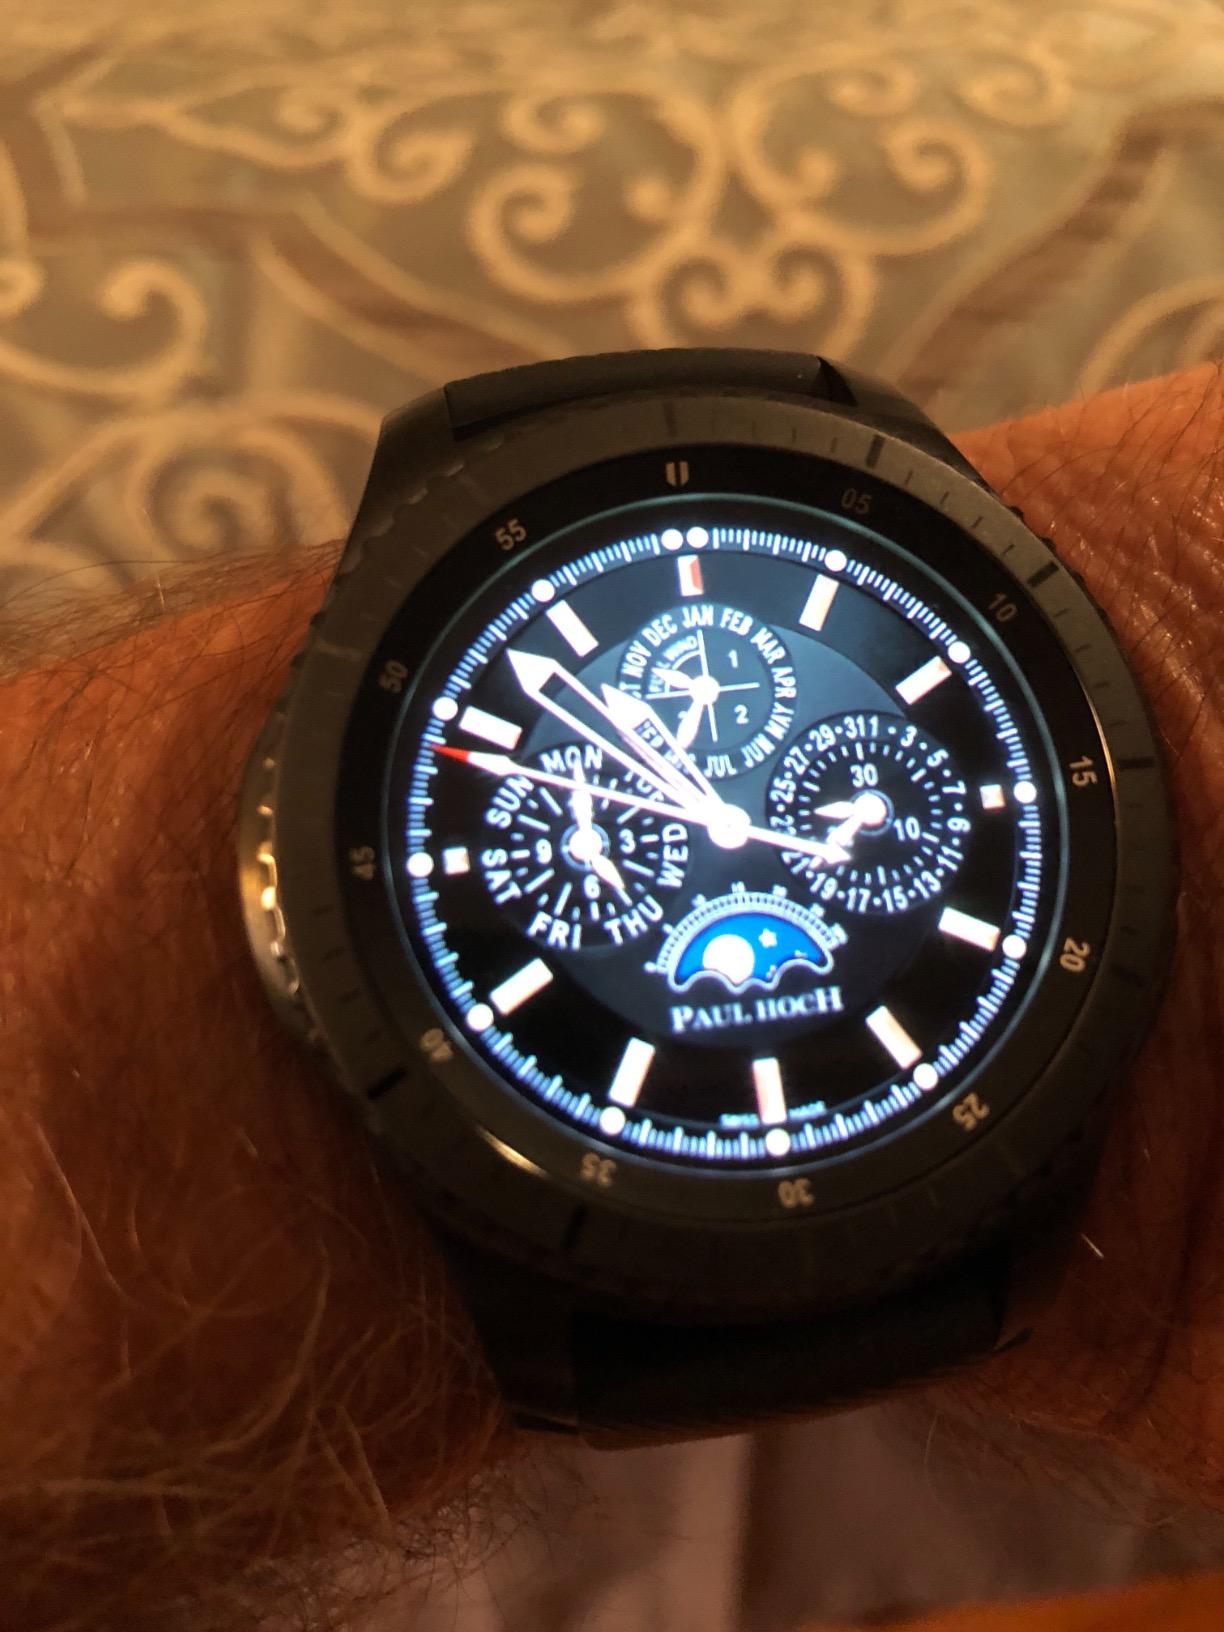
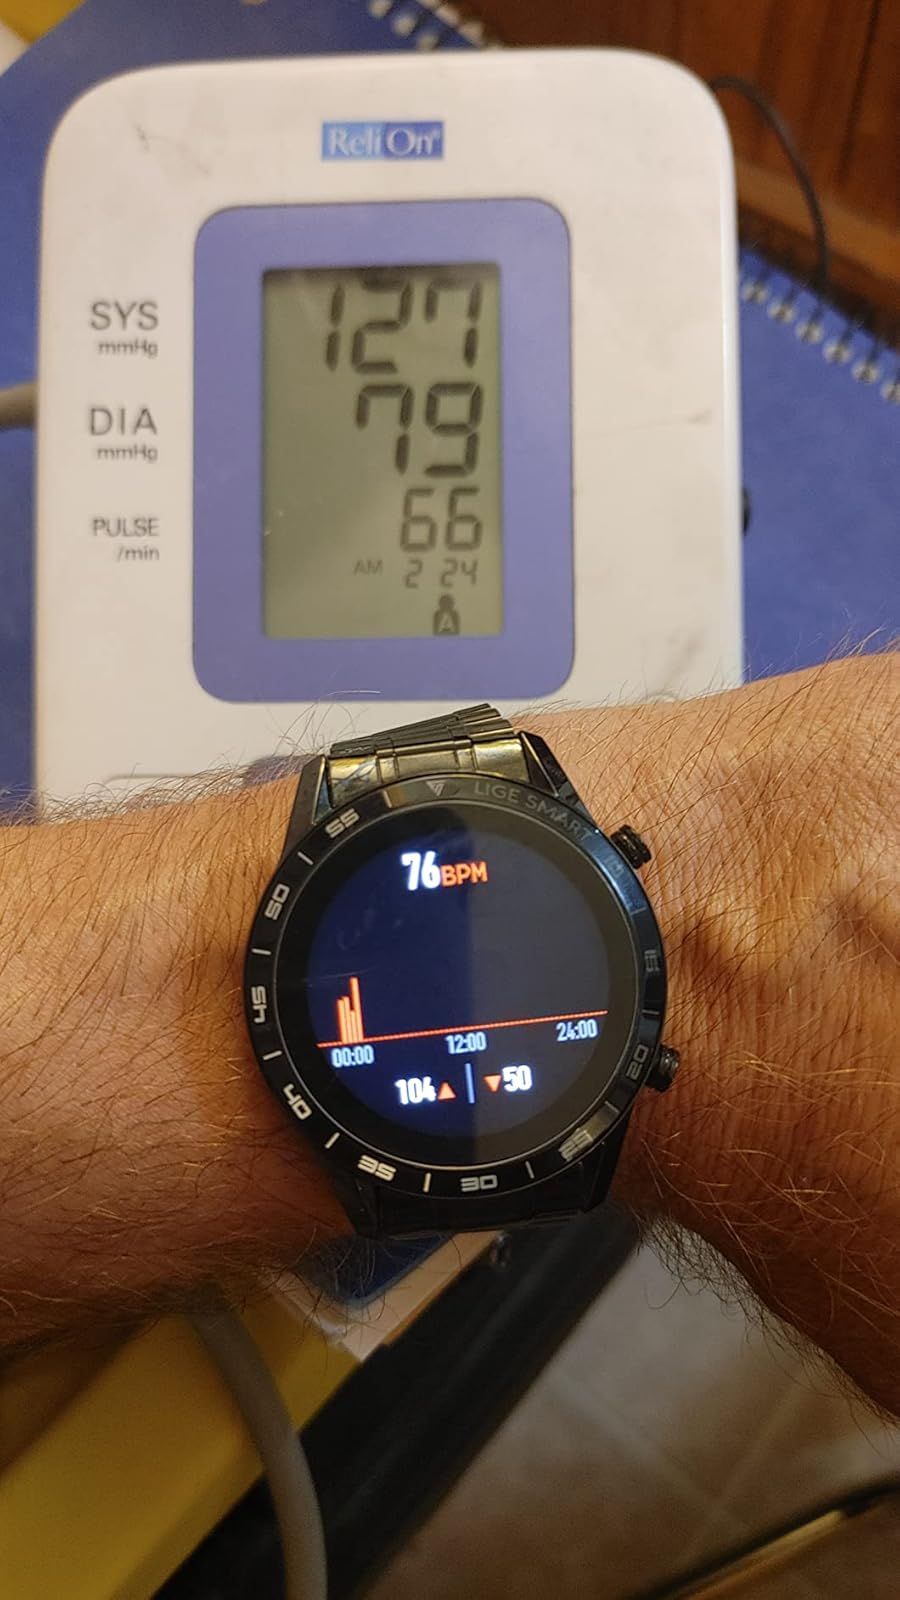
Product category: smartwatch
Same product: no